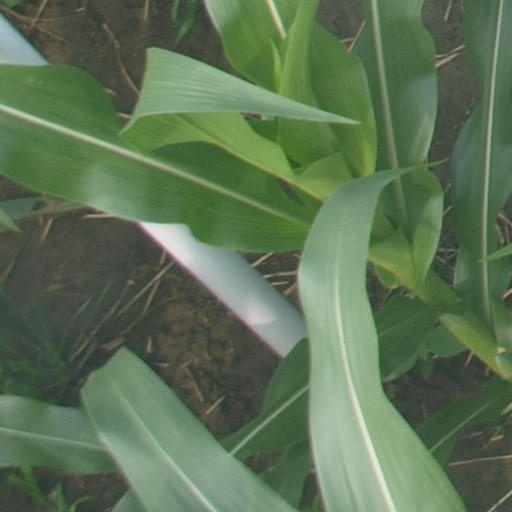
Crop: maize; corn